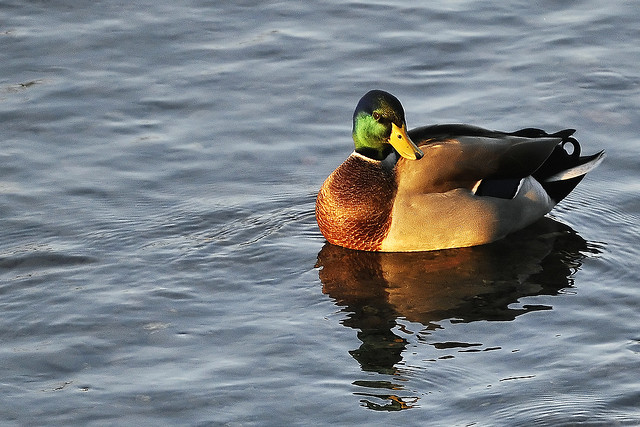
user: Given an image and a question. Answer the question in a short answer. Question: Name the type of duck shown in this picture? Short Answer:
assistant: mallard